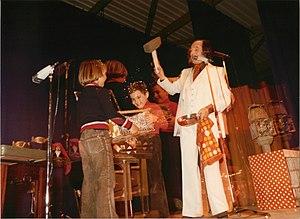
spectacle du magicien-humoriste Garcimore avec des enfants du pubmic à l'occasion du Festival de l'Ille de Betton
Maurice Trogoff est un journaliste, écrivain, poète et romancier français spécialisé, notamment, dans la culture bretonne.